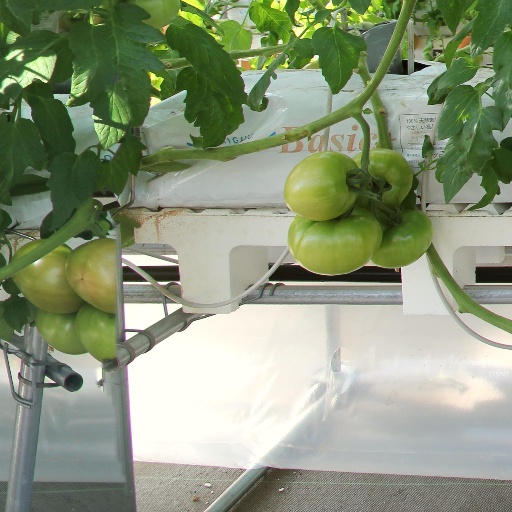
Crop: tomato